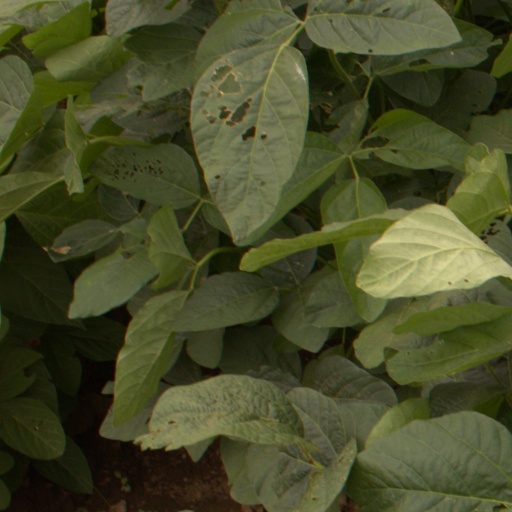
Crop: soybean